Justin Shouse

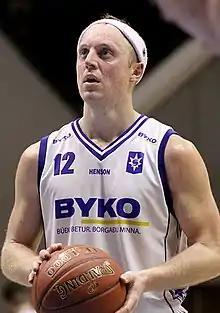
Justin Shouse with Stjarnan in 2015.

Justin Christopher Shouse (born 16 September 1981) is an American and Icelandic former basketball player and coach. He won the Icelandic Cup four times and was named the Cup Finals MVP in 2015. He was named the Úrvalsdeild Foreign Player of the year in 2010 and, after becoming a naturalized Icelandic citizen, he was named the Úrvalsdeild Domestic Player of the year in 2012 and 2013. He retired in 2017 as the Úrvalsdeild's all time leader in assists, a record he held until January 2024 when it was broken by Hörður Axel Vilhjálmsson.